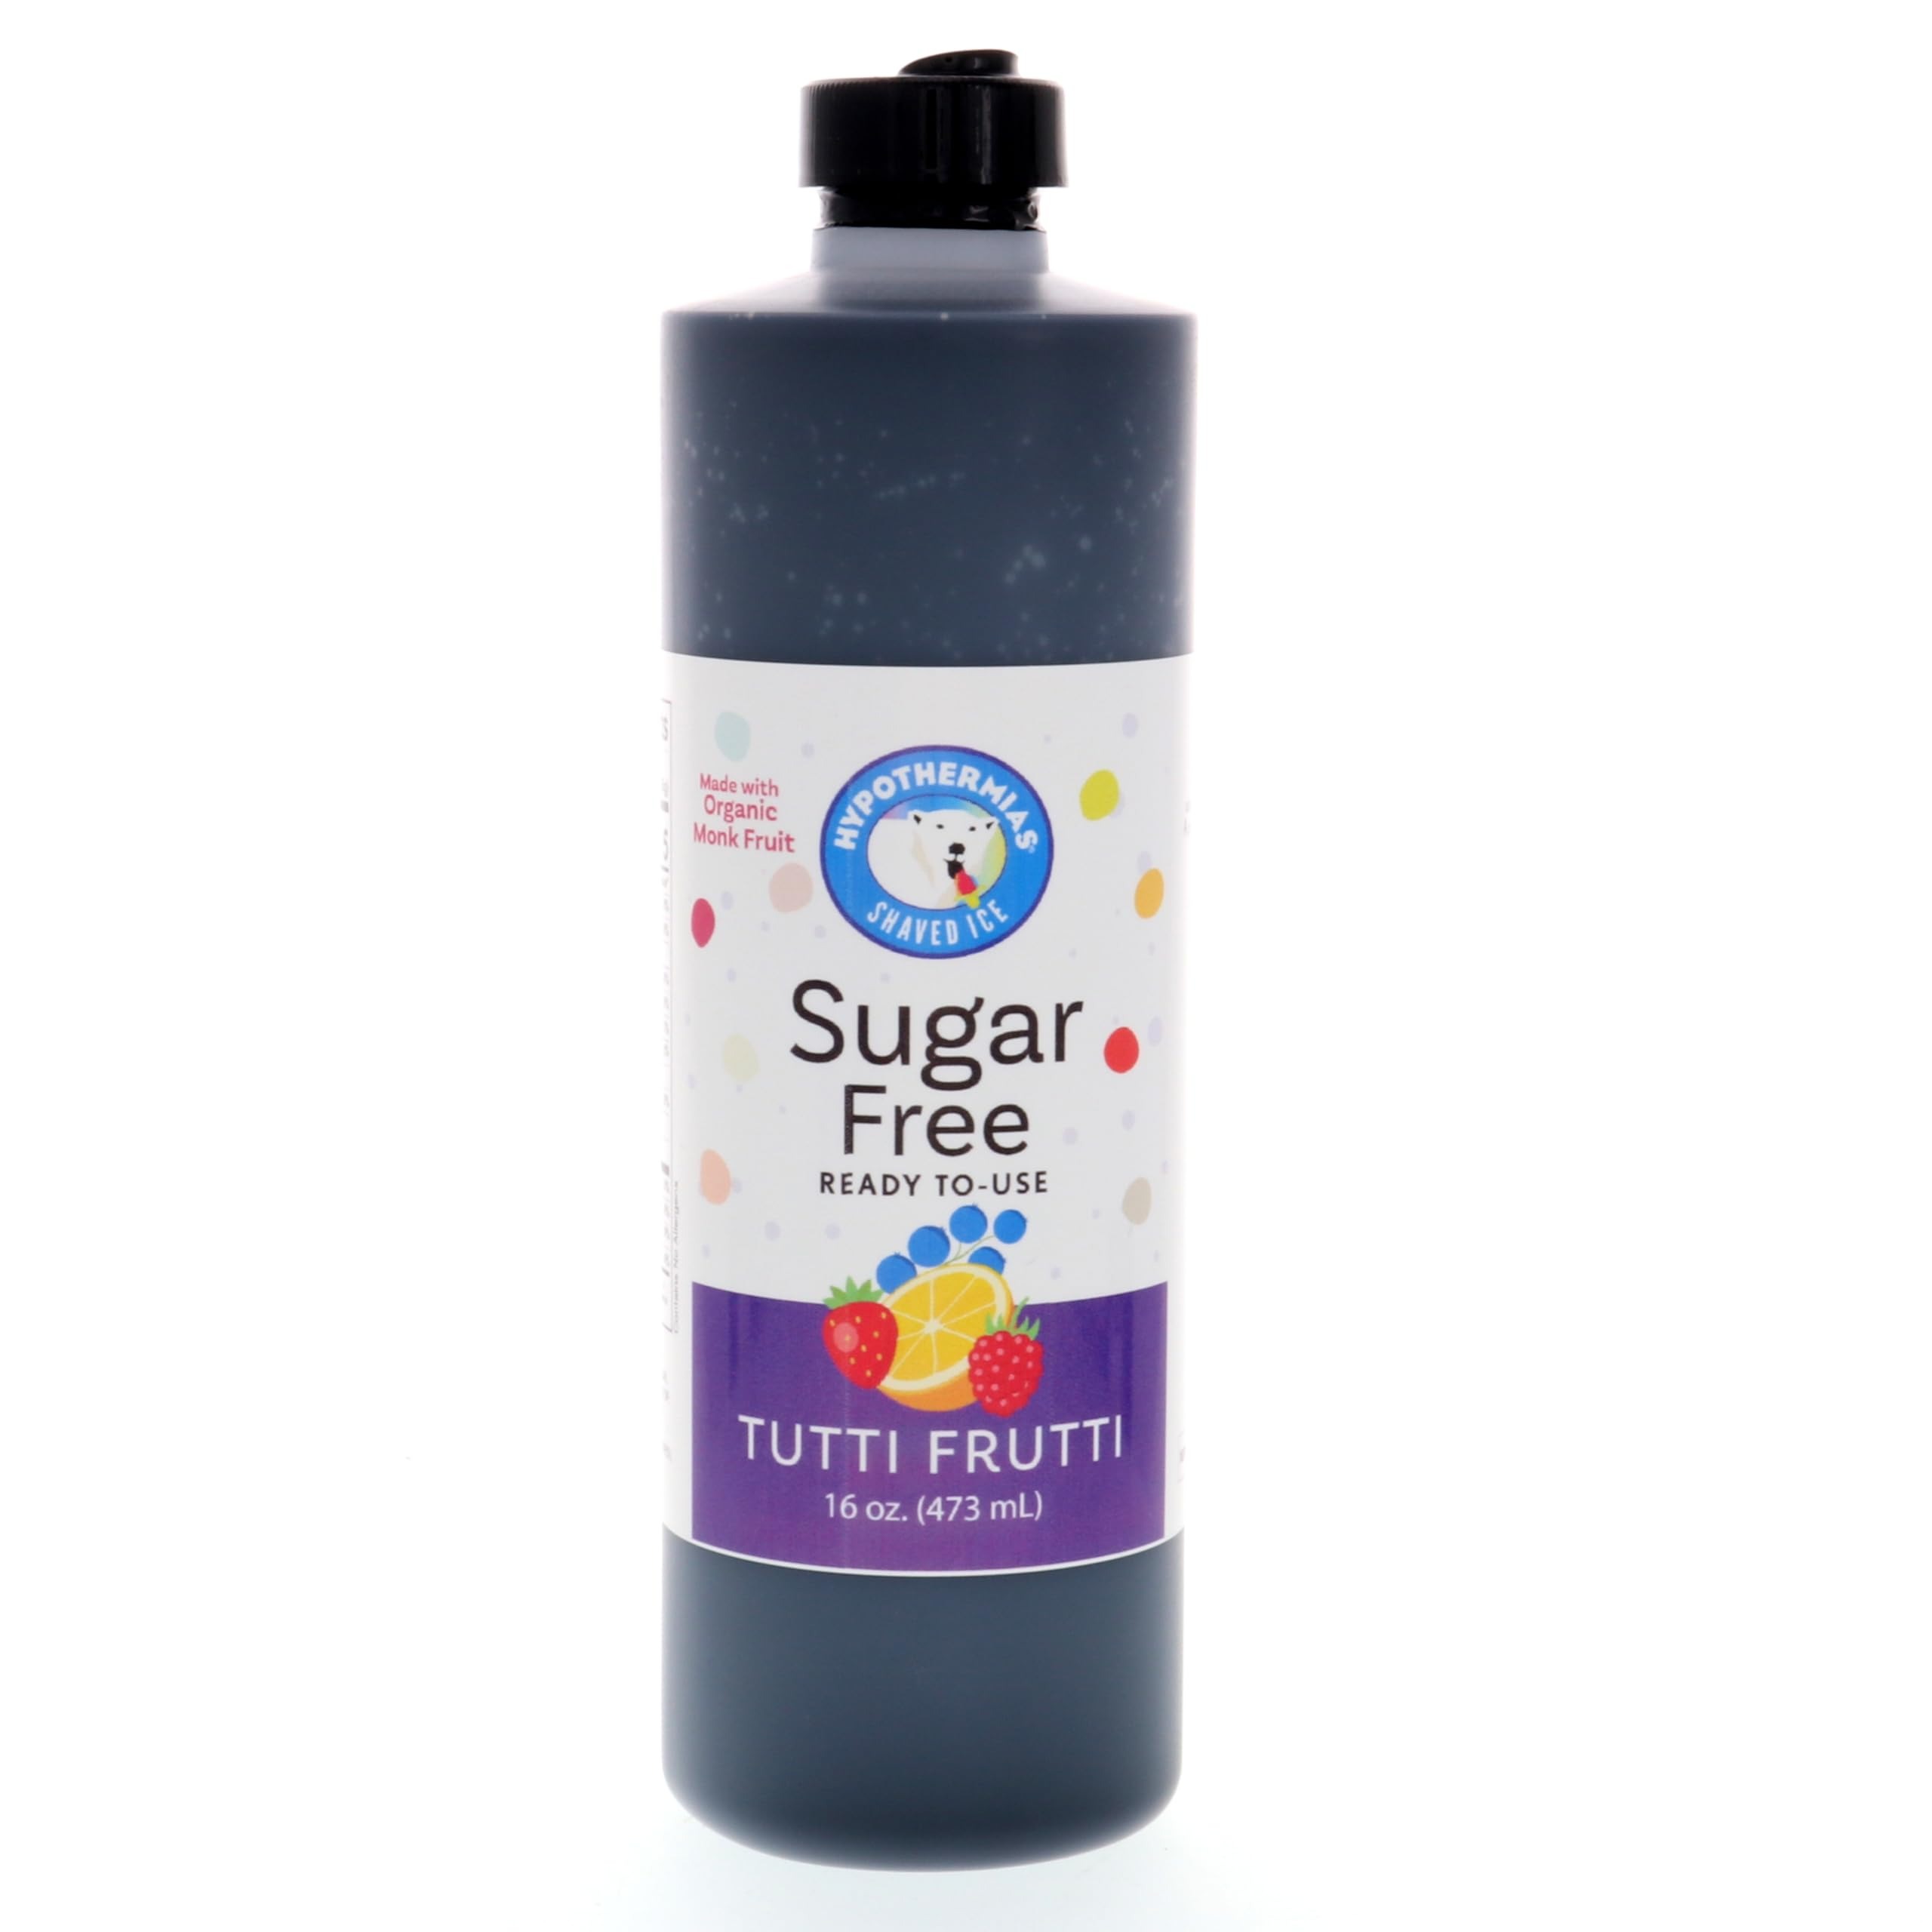
Item Name: Hypothermias Sugar Free Syrup for Snow Cone, Shaved Ice, Drinks - Pint (16 fl oz) - Made with Organic Monk Fruit and Non-GMO Organic Erythritol - BPA-Free Plastic Bottle (Tutti Frutti)
Bullet Point 1: Hypothermias sugar-free Hawaiian 🍧 snow cone flavor syrup is Keto-friendly! Made with organic monk fruit and Non-GMO organic erythritol, both occurring naturally from plants and fruits, you can enjoy our sugar free flavored syrup with peace of mind.
Bullet Point 2: Our sugar free syrup for drinks are crafted under the Tucson sun in small batches with premium ingredients to ensure an exceptional taste. Excellence in every sip!
Bullet Point 3: Hypothermias is a family-owned, small business in Tucson, Arizona, USA, a UNESCO Creative City of Gastronomy. Our sugar free flavor syrup is craftsmanship that you can taste. Order your sugar free snow cone syrup from a brand you can rely upon for quality. Trust the flavor experts in the desert!
Bullet Point 4: Hypothermias sugar free shaved ice syrup is packaged in a recyclable BPA-free plastic bottle. You can enjoy a sugar free dessert that's environmentally conscious!
Bullet Point 5: Unleash the versatility of our sugar free flavoring syrup. Whether in your morning coffee, refreshing tea, bubbly sodas, plain water, craft cocktails or mocktails, this sugar free flavoring is your key to a world of delightful flavors. Not just for frozen treats, it's also perfect for enhancing your baked goods.
Product Description: Upgrade your flavor experience today with Hypothermias syrup, a sugar free flavor enhancer that will transform your beverage of choice into a delicious guilt-free treat. Transform ice into a sugar free snack, boost your morning coffee or tea, craft the perfect cocktail without all the sugar or amplify your water with a sugar free flavor twist. Refine every moment with the unparalleled taste of Hypothermias sugar-free syrup flavors. Savor the sweetness of life guilt-free. Ofrecemos opciones sin azúcar para aquellos que buscan una delicia más saludable. Nuestros jarabes sin azúcar están elaborados con fruta del monje orgánica y eritritol orgánico. Jarabes de Hypothermias. Son los mejores.
Value: 16.0
Unit: Fl Oz

Price: 13.95